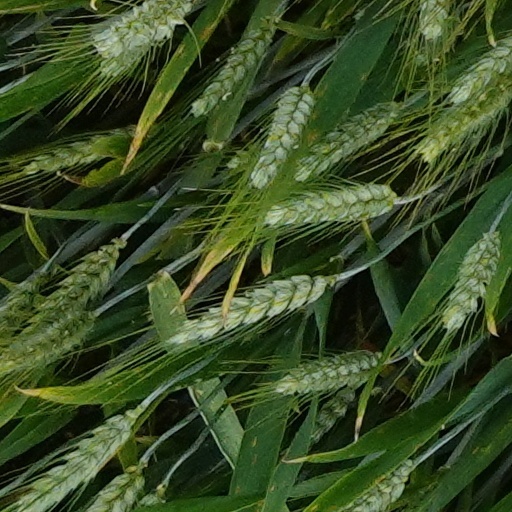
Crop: wheat